Electricity sector in Mexico

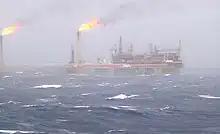
Cantarell RIGS

The energy sector in Mexico was reformed by an initiative that president Enrique Peña Nieto presented to the Congress of the Union on 12 August 2013. The reform was approved by the Senate on 11 December of that year, and by the Chamber of Deputies one day later. On 18 December the reform was declared constitutional, and it was signed into effect on 20 December by its publication in the Official Journal of the Federation. The initiative proposed that Article 27 of the Constitution of Mexico returned to the wording that it had in 1938 when president Lázaro Cárdenas made a first reform, which affirmed that the natural resources belong exclusively to the nation, but allowed the participation of private enterprises in the extraction and handling of these resources on behalf of the state. In 1960 a protectionist reform had made it impossible for any private company to participate in the energy sector, so the 2013 decree restored Article 27 to its previous state and included a similar provision for developing the electrical sector: a market for electricity generation would be established in which private entities could participate, but the control, transmission and distribution would remain an exclusive task of the state as a public service.